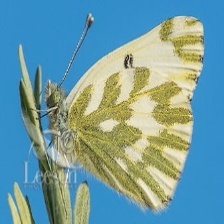
Species: BECKERS WHITE
Butterfly family (ImageNet category): cabbage_butterfly